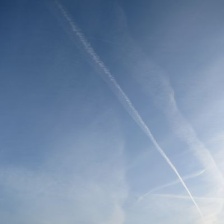
Cloud type: Contrail